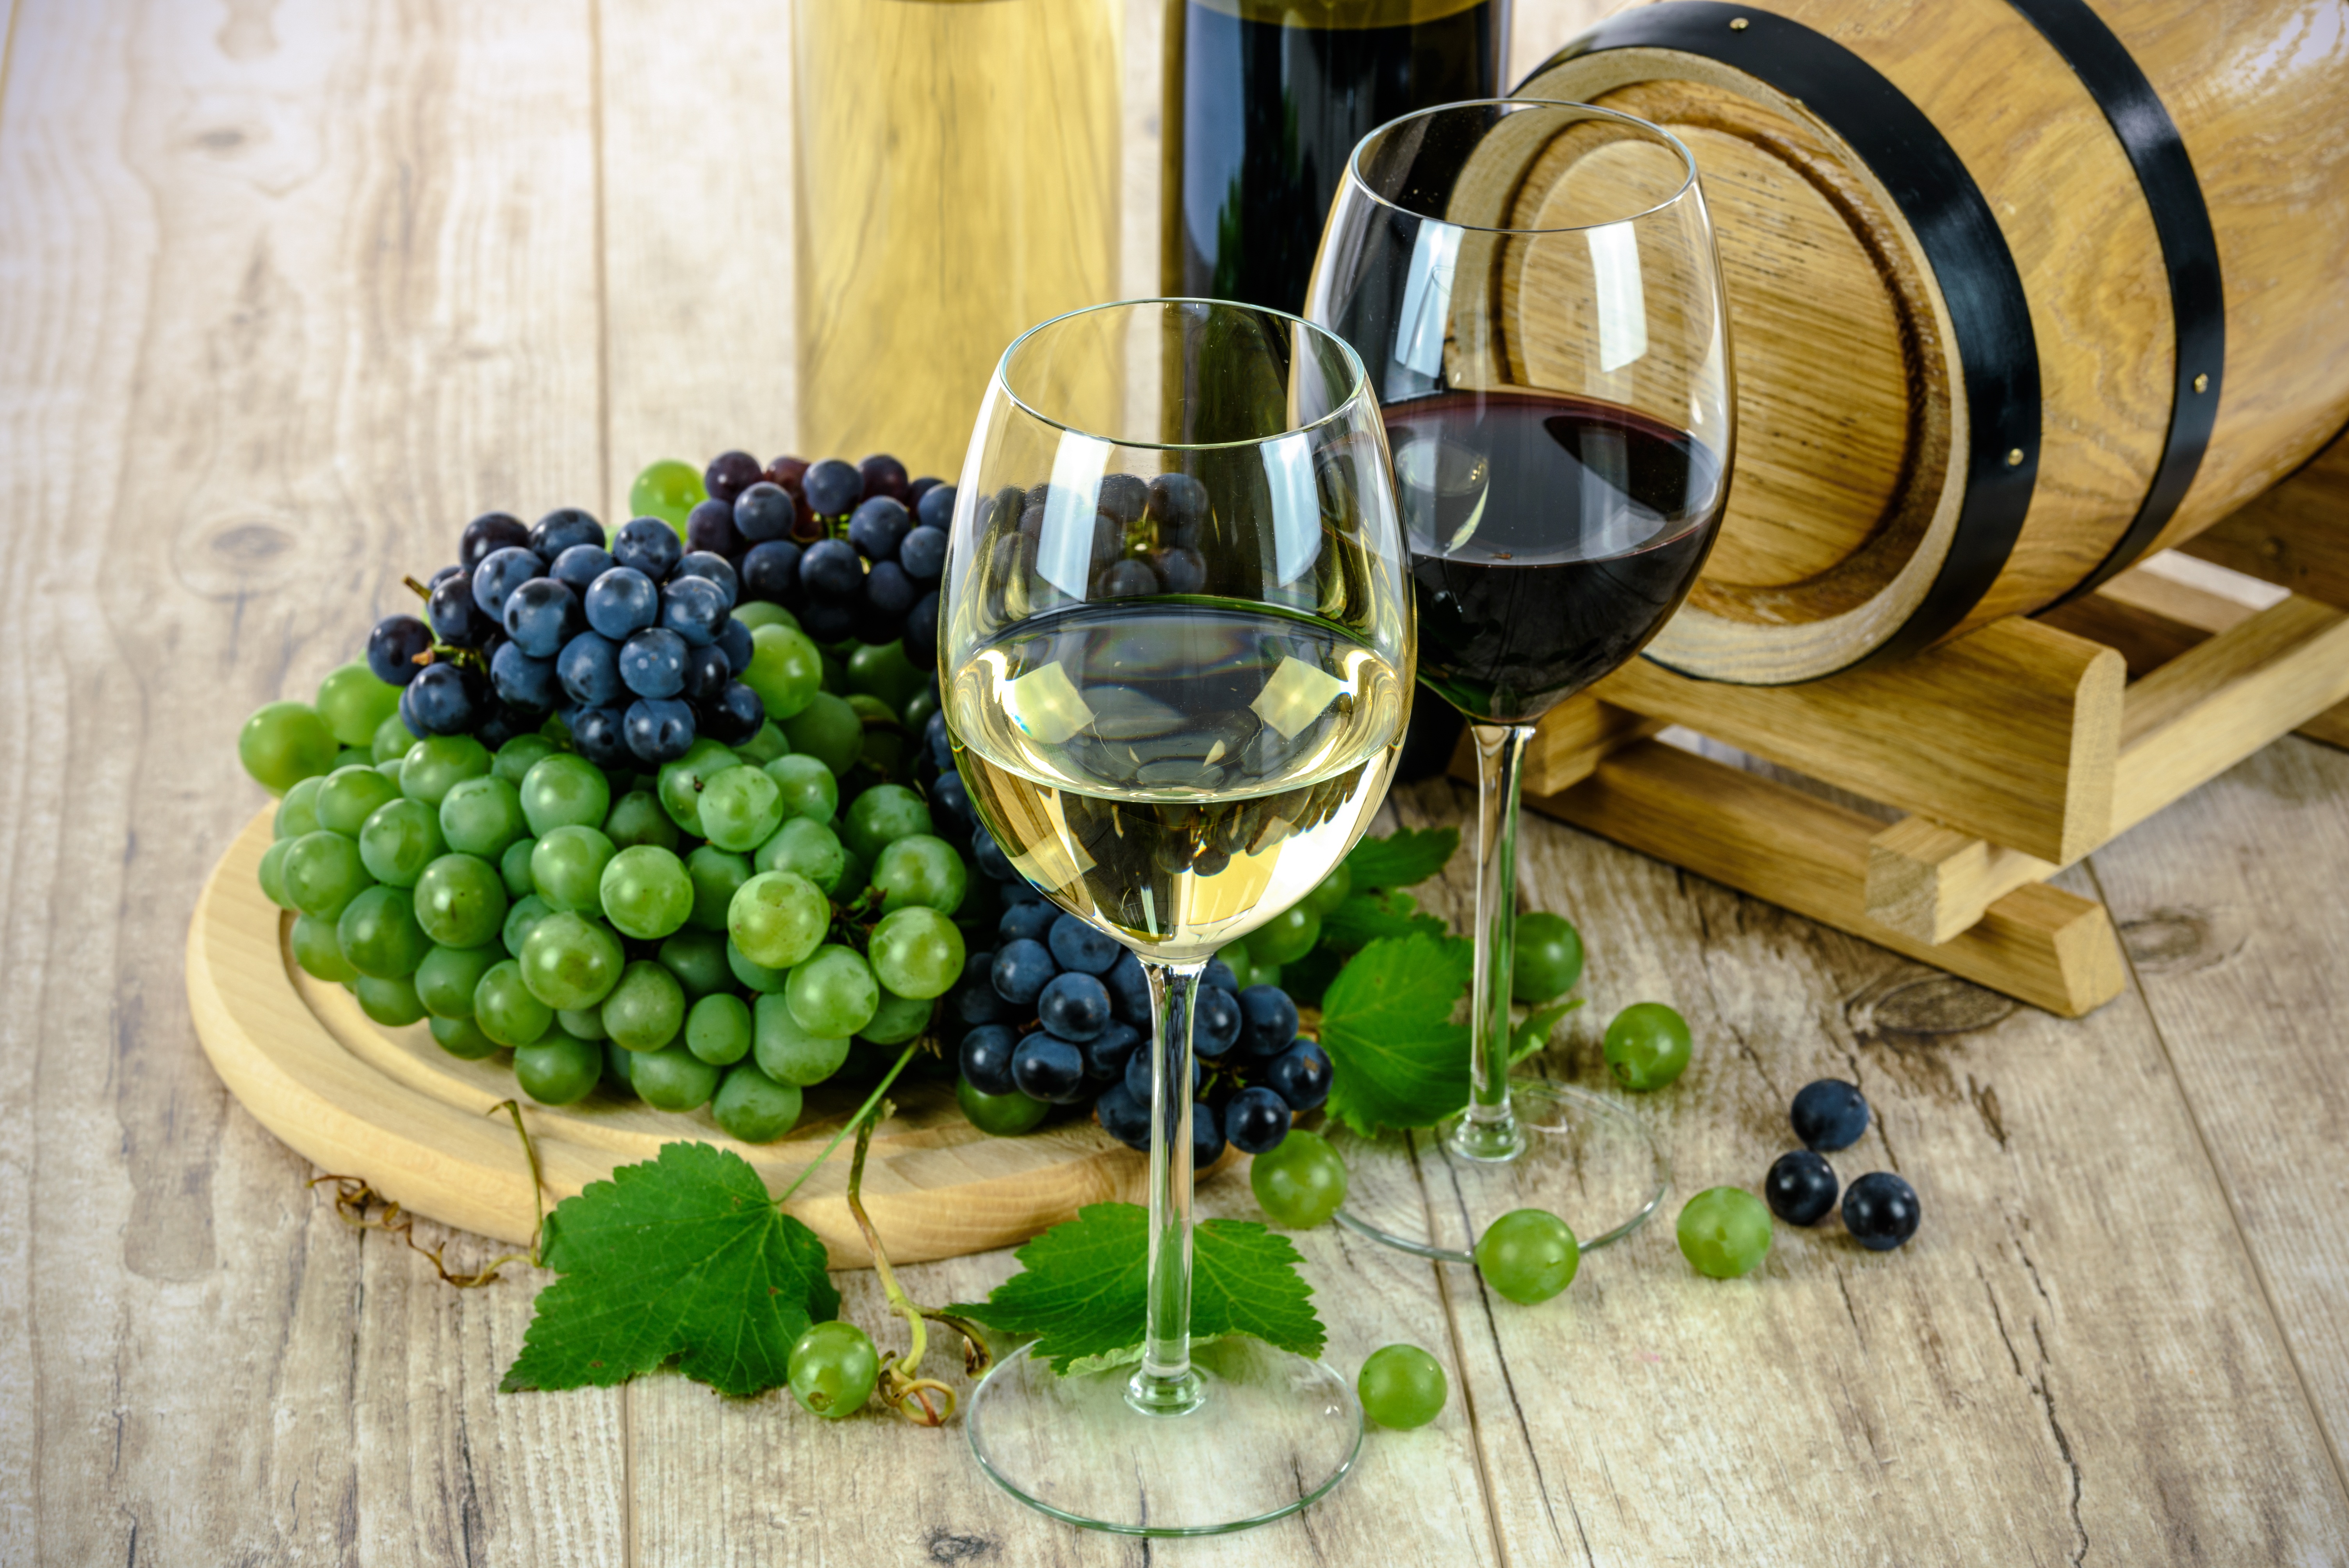
liquid, light, plant, wood, grape, vine, bunch, wine, white, vintage, fruit, berry, retro, leaf, glass, restaurant, old, dry, bar, france, europe, food, green, red, produce, natural, studio, fresh, romance, drink, bottle, two, yellow, closeup, healthy, barrel, alcohol, juice, alcoholic, events, eating, french, single, glasses, wooden, grapes, composition, still, drinks, elegant, crystal, winery, facility, refreshing, cabernet, taste, the background, bunch of grapes, two types of wine, the drink, celebrations, luxurious, dining table, the wine cellar, the goblet, merlot, sauvignon, celebrate the, plant health, the beam, flowering plant, vitis, man made object, land plant, grapevine family